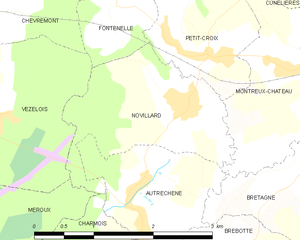
Carte des communes françaises Novillard